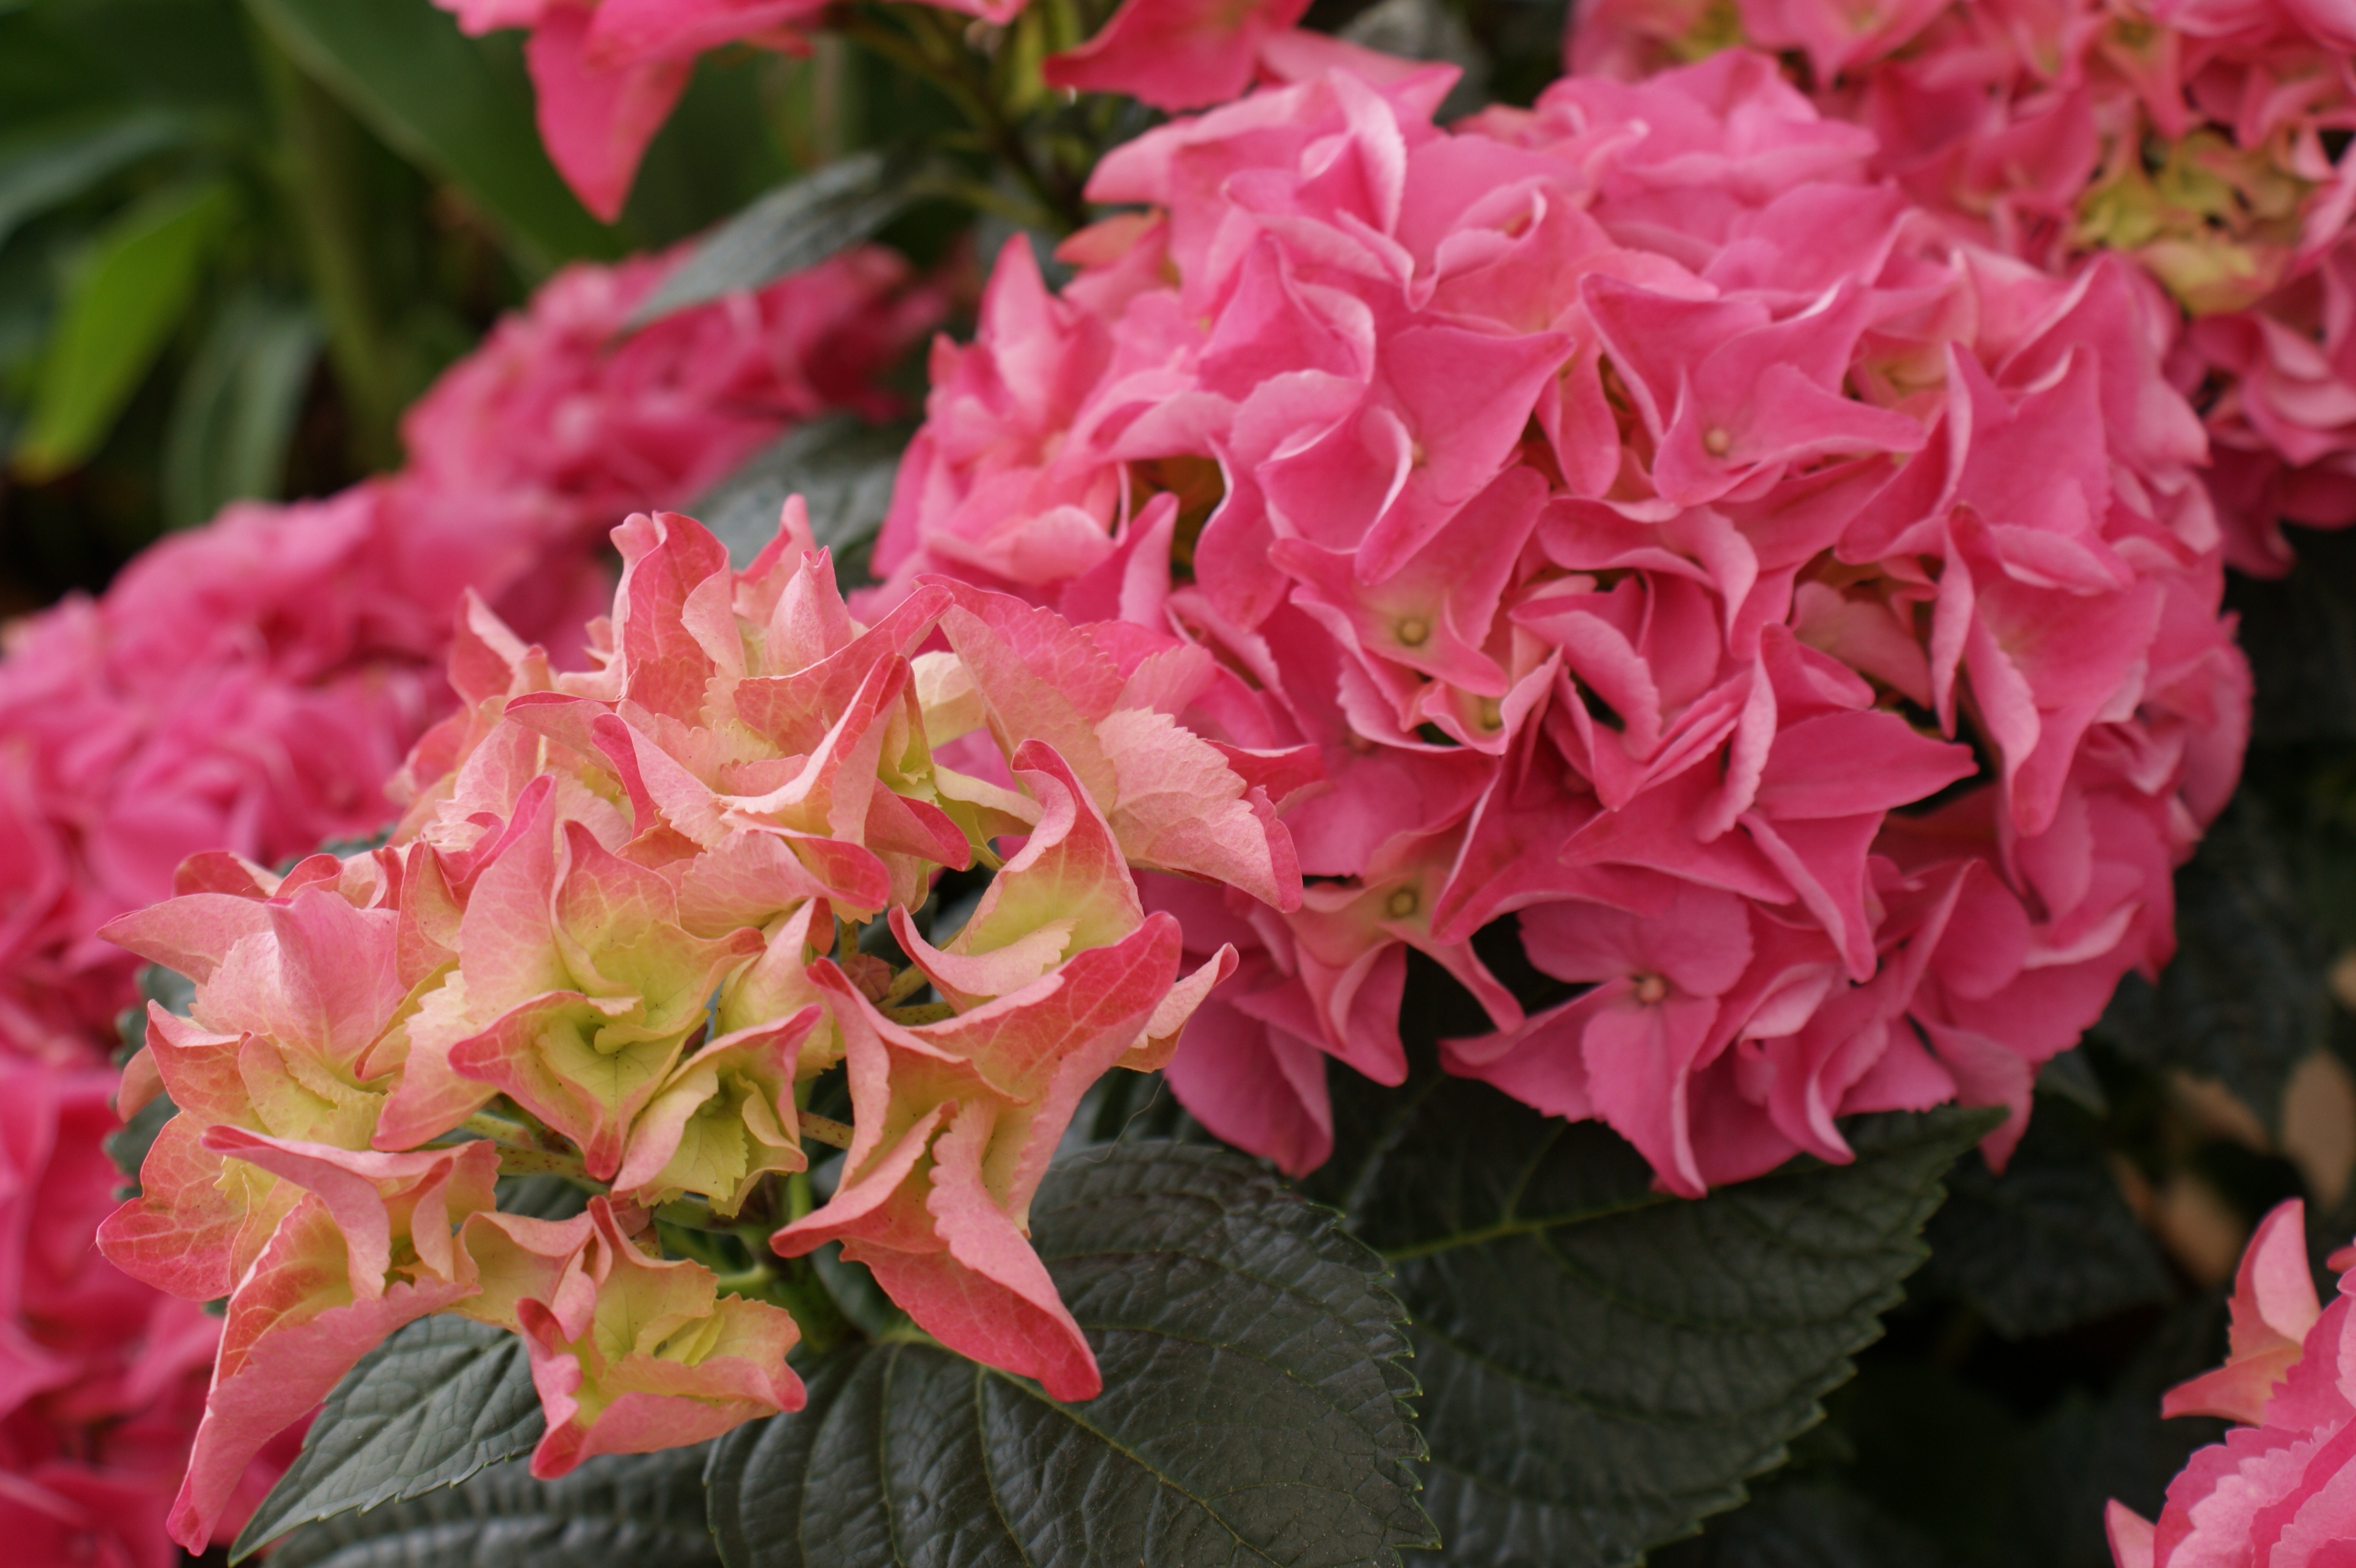
blossom, plant, flower, petal, bloom, pink, flora, hydrangea, shrub, rhododendron, ornamental shrub, flowering plant, hortensis, annual plant, woody plant, land plant